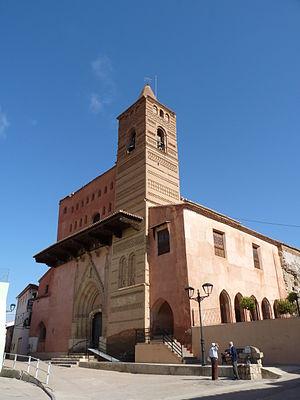
Maluenda est une commune d’Espagne, dans la province de Saragosse, communauté autonome d'Aragon comarque de Comunidad de Calatayud.